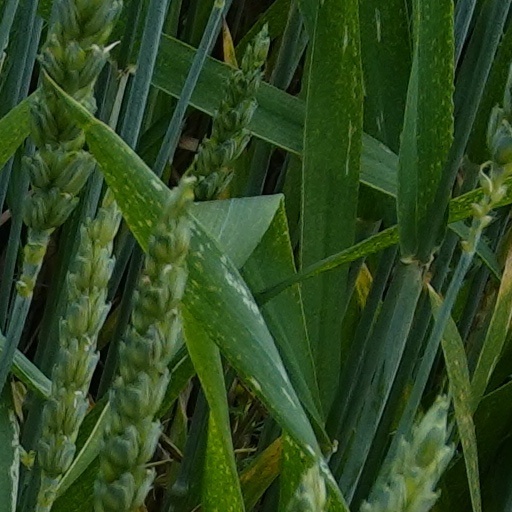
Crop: wheat